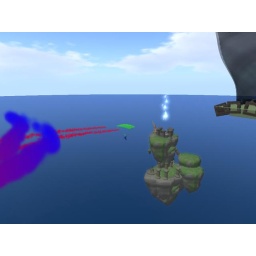
Aiming to land on the green flying islands in the sky